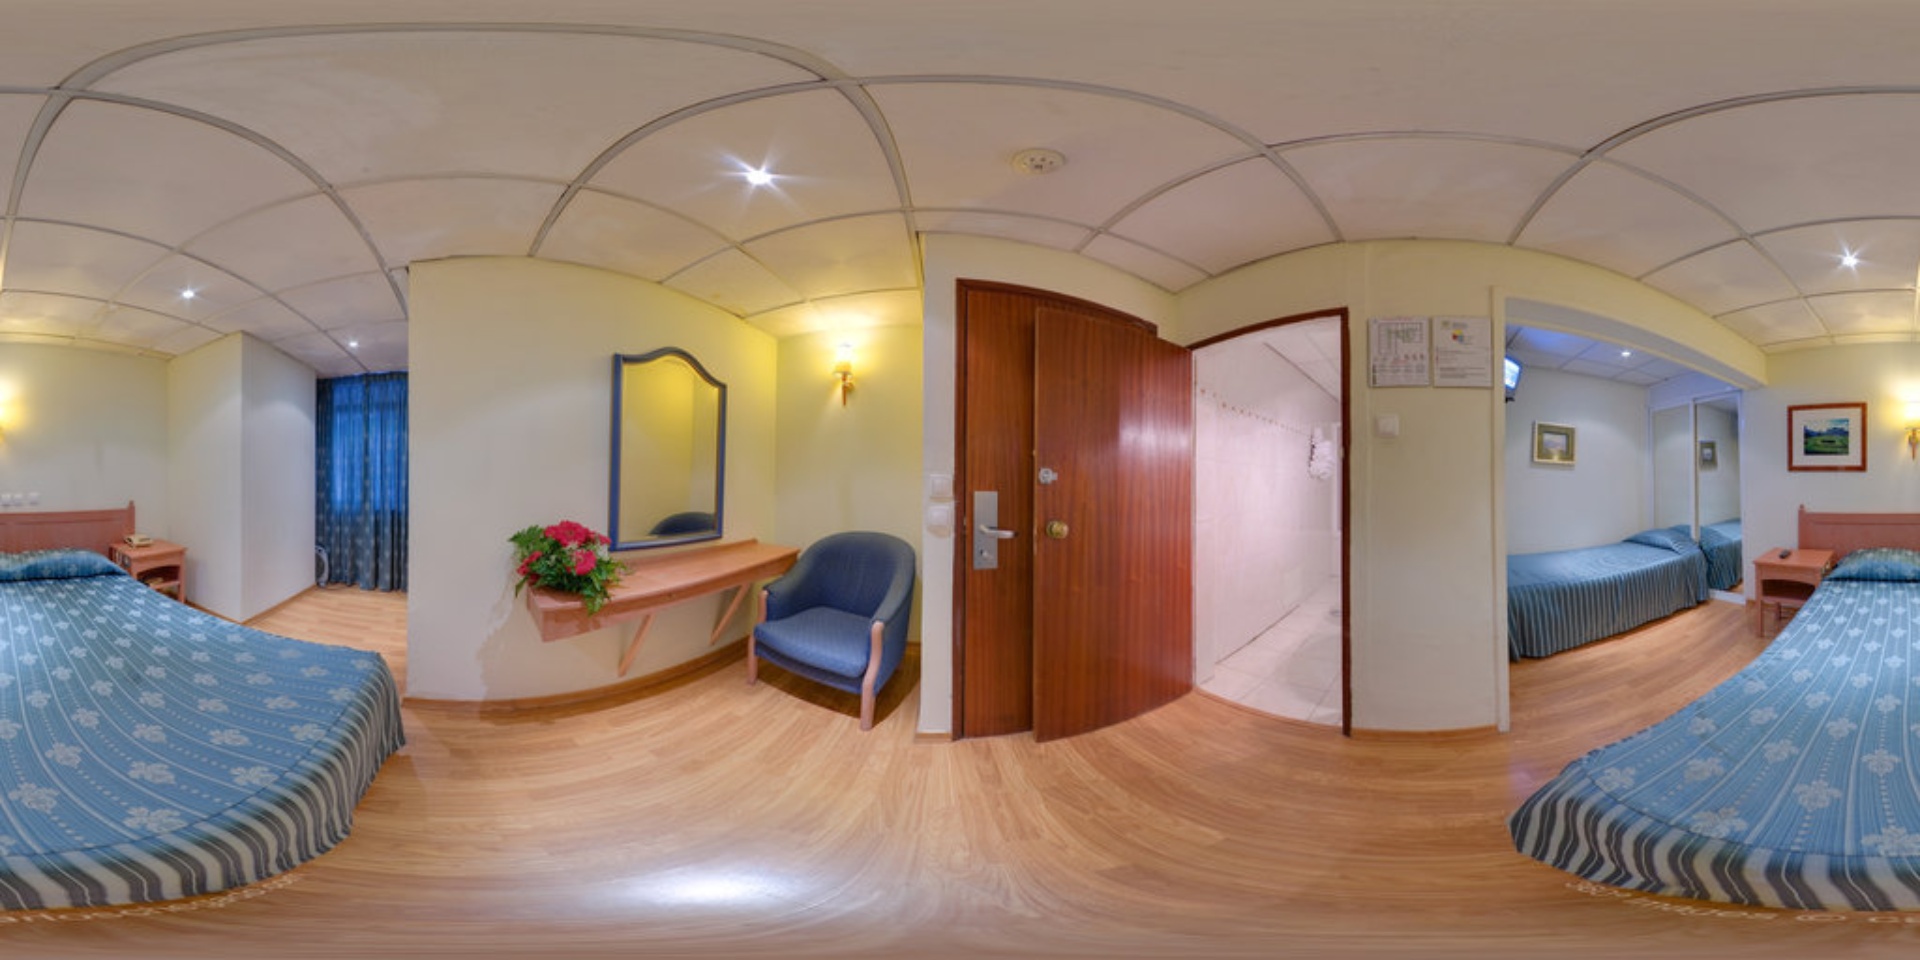
Referred object: the vase of red flowers on the desk

Referred object: the blue armchair

Referred object: turn left, the blue armchair next to the mirror